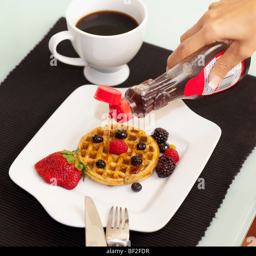
close - up of a person pouring syrup on waffles